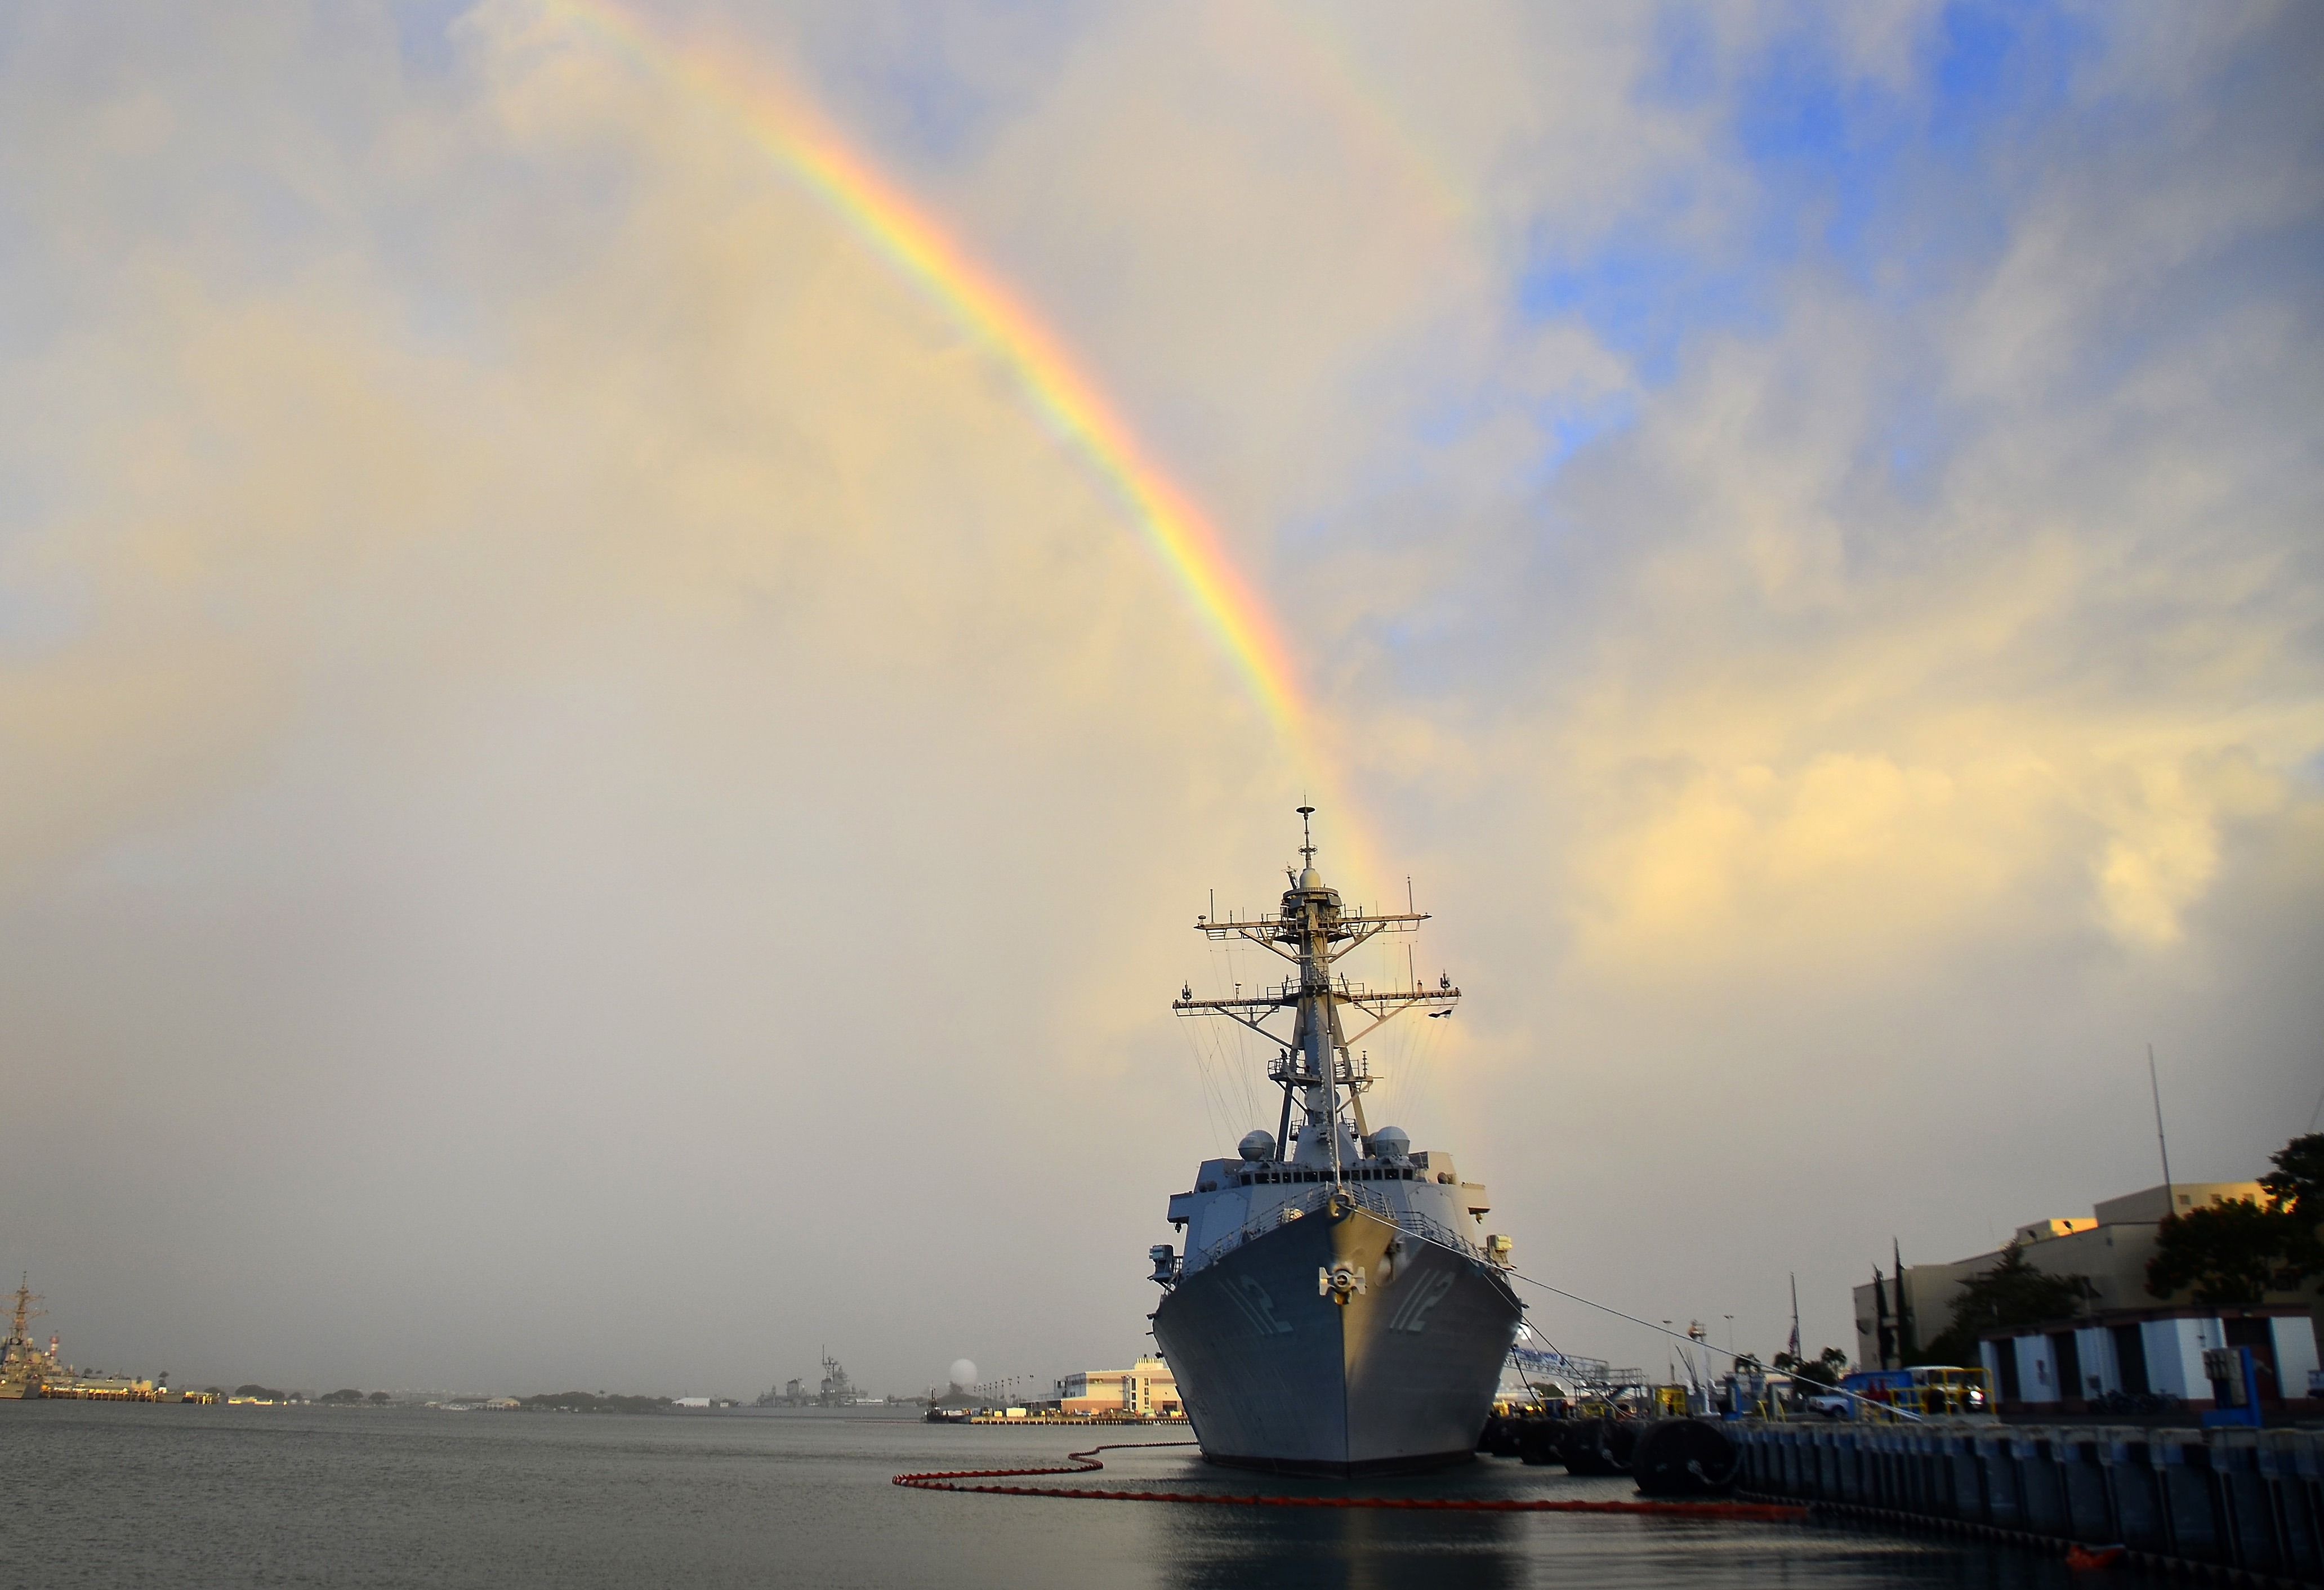
sea, water, sky, vehicle, bay, harbor, port, hawaii, outside, clouds, rainbow, navy, watercraft, battleship, meteorological phenomenon, pearl harbor, atmosphere of earth